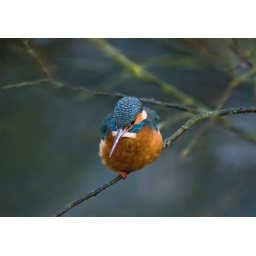
Taken at Fairburn Ings nature reserve, South Yorkshire. A female kingfisher sits above a stream, patiently watching for a fish